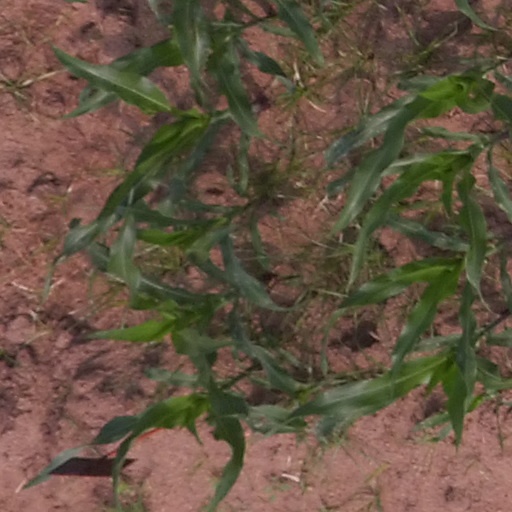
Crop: maize; corn